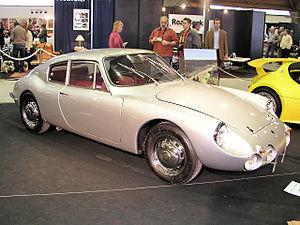
La société APAL est une société de construction automobile belge fondée en 1961 à Herstal et ensuite installée à Blegny-Trembleur, en région liégeoise, par Edmond Perry et Bruno Vidick dans le but de construire des voitures sportives et buggies. Ils réalisent d'abord un petit coupé sur base VW. Ensuite, APAL fabrique des monoplaces de Formule Vee mais c'est surtout avec le buggy à châssi allemands et à carrosserie en fibre de verre "polyester" que, durant les années 1970, l'usine APAL prend son envol. Au début des années 1980, Edmond Pery continue seul à la tête de la société. À sa plus belle époque, l'usine sort jusqu'à cinq voitures par jour, avec une cinquantaine de travailleurs dont Christian Devillers. Apal fait malheureusement faillite en 2008.